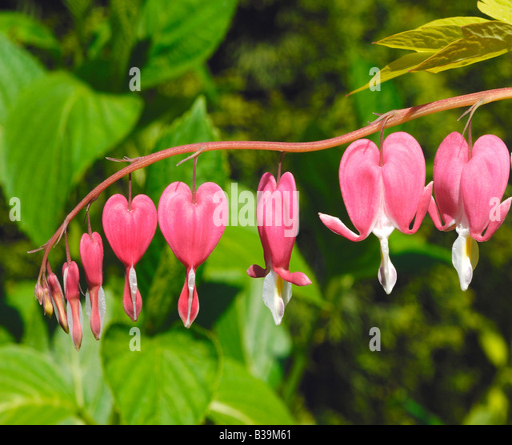
pink heart shaped flower growing